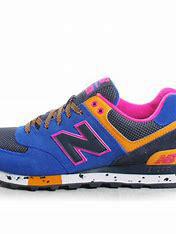
Brand: New
Model: Balance New Balance 574 Marathon